Cultural Palace of Nationalities

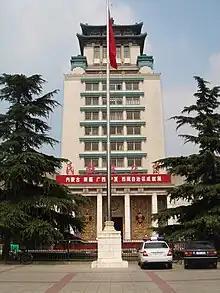
The Cultural Palace of Nationalities

The Cultural Palace of Nationalities (民族文化宫) is located in Beijing's Xicheng District, on West Chang'an Avenue. Built in September 1959, it is one of the Ten Great Buildings and was registered as the first of 55 museums in the city. The building houses a museum, an art gallery, a library, an art institute, a theater, a guesthouse, and other facilities. It is under the administration of the State Ethnic Affairs Commission of the United Front Work Department.